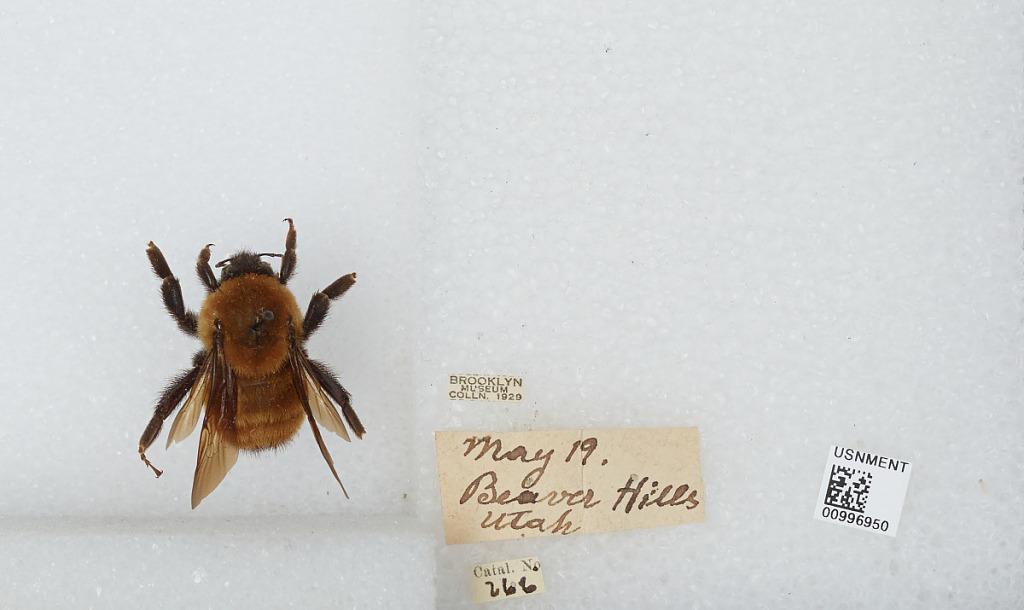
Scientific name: Bombus (Fervidobombus) fervidus fervidus (Fabricius)
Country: United States
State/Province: Utah
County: Beaver
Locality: Beaver Hills
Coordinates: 38.2689, -112.552